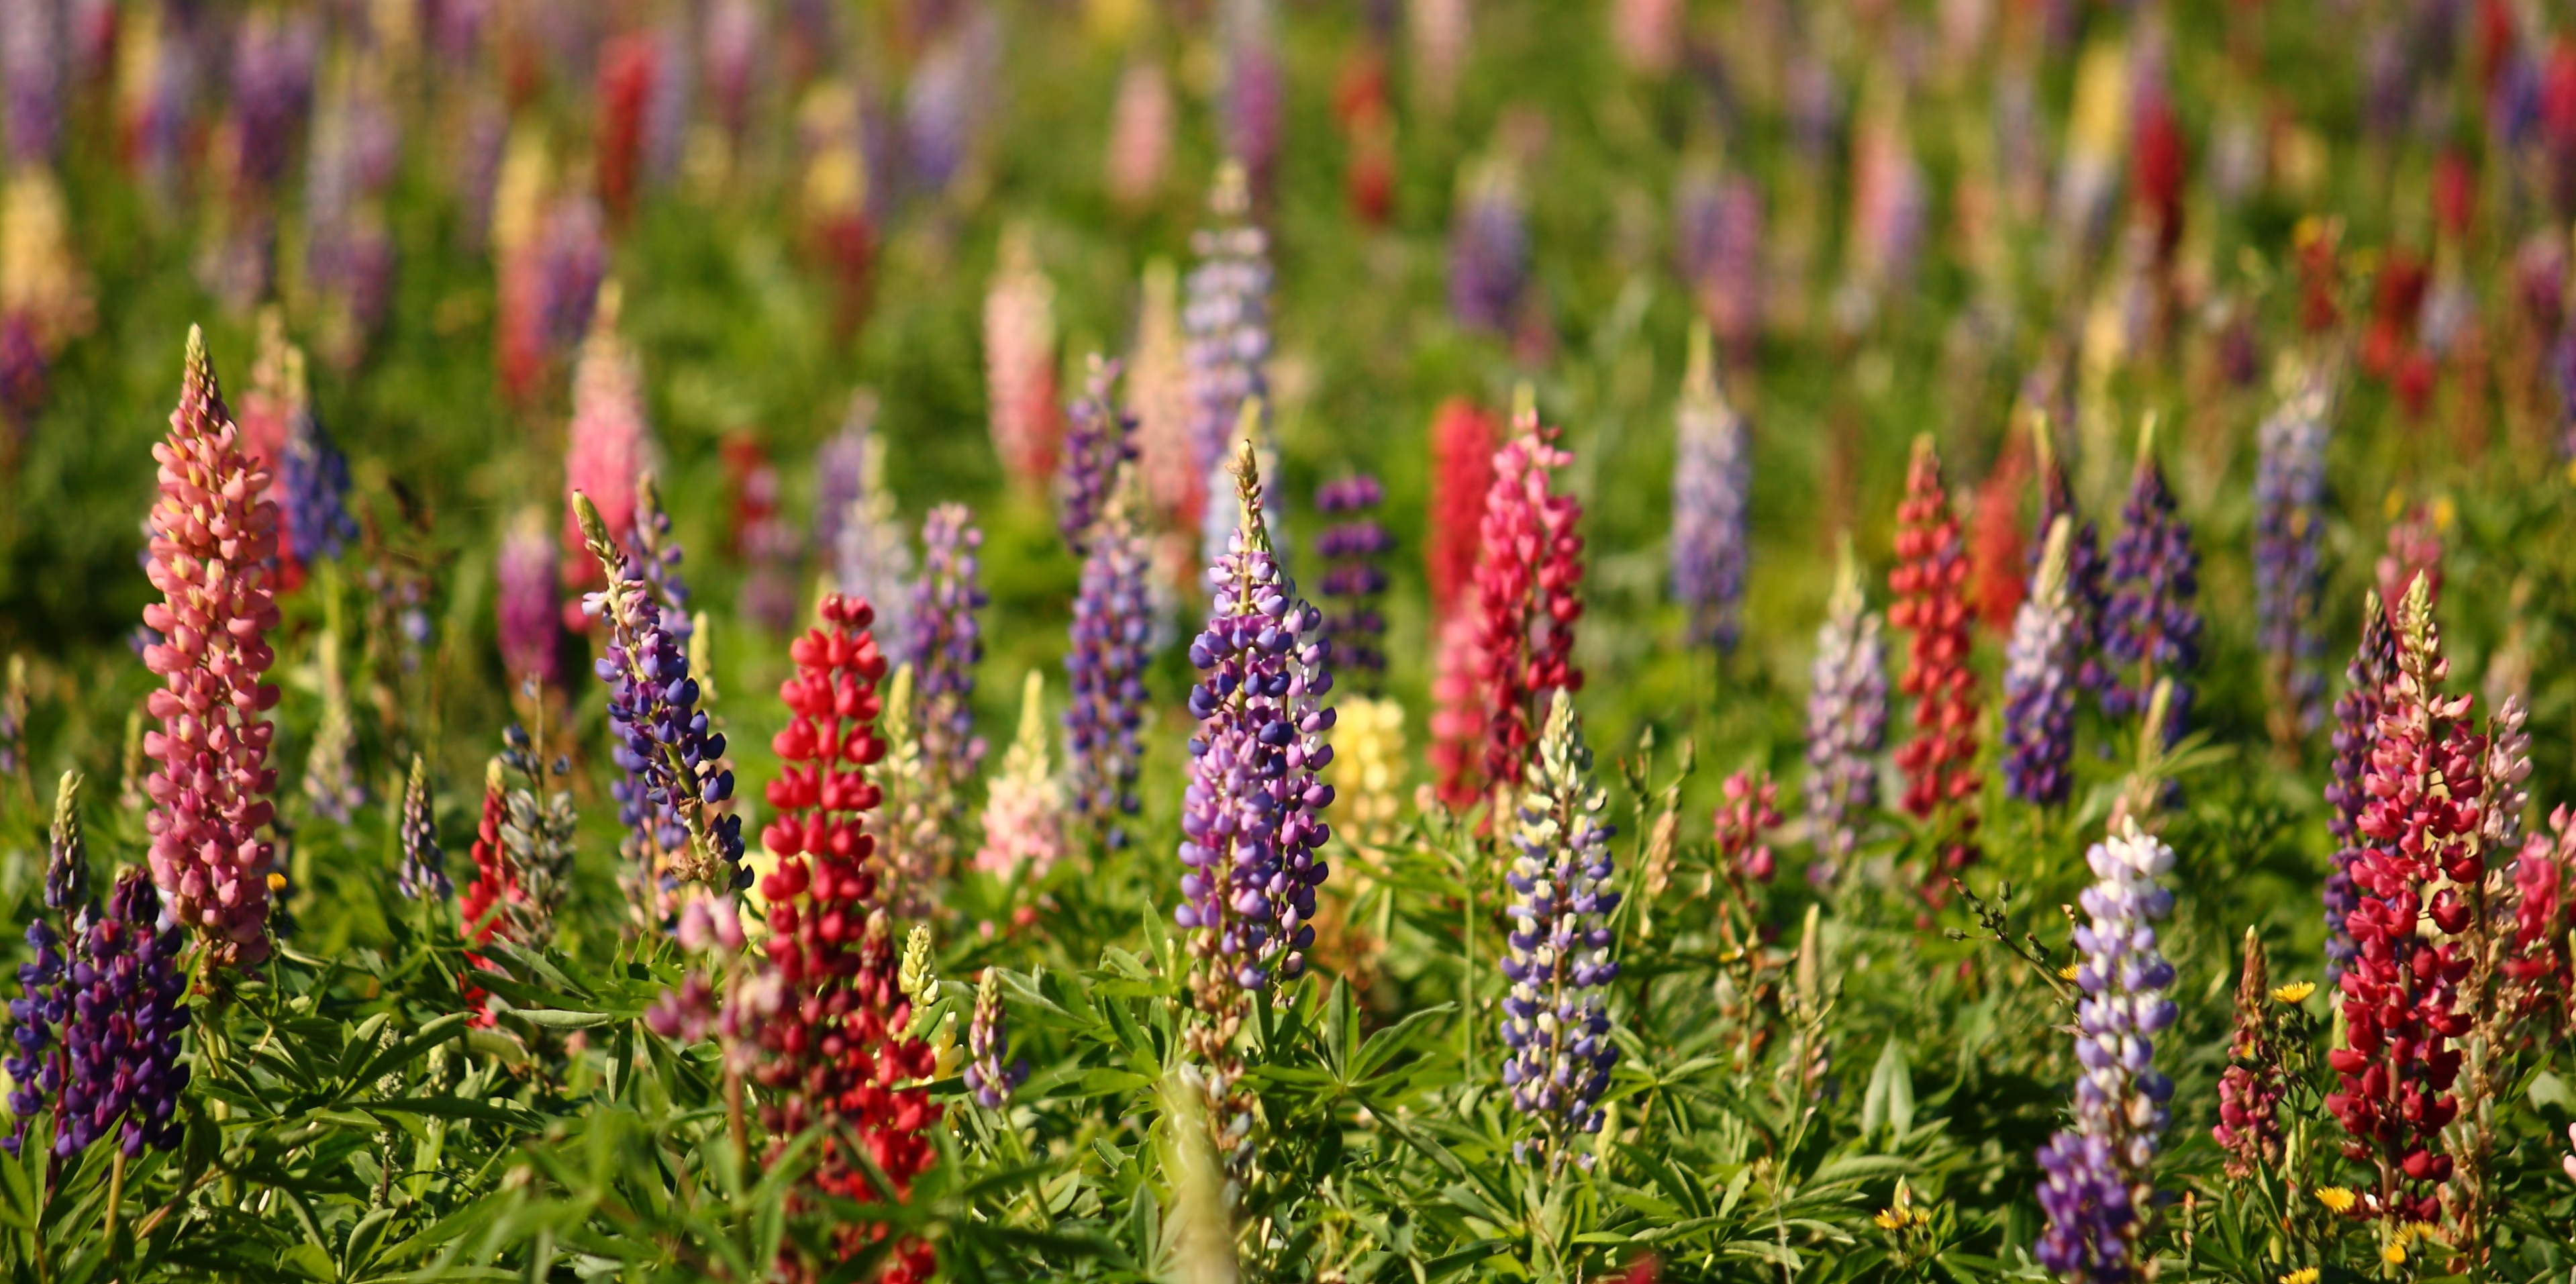
grass, plant, field, meadow, prairie, flower, summer, crop, natural, botany, flora, wildflower, shrub, lupins, lupin, flowering plant, grass family, land plant